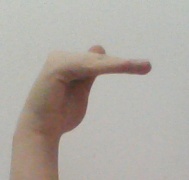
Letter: khaa